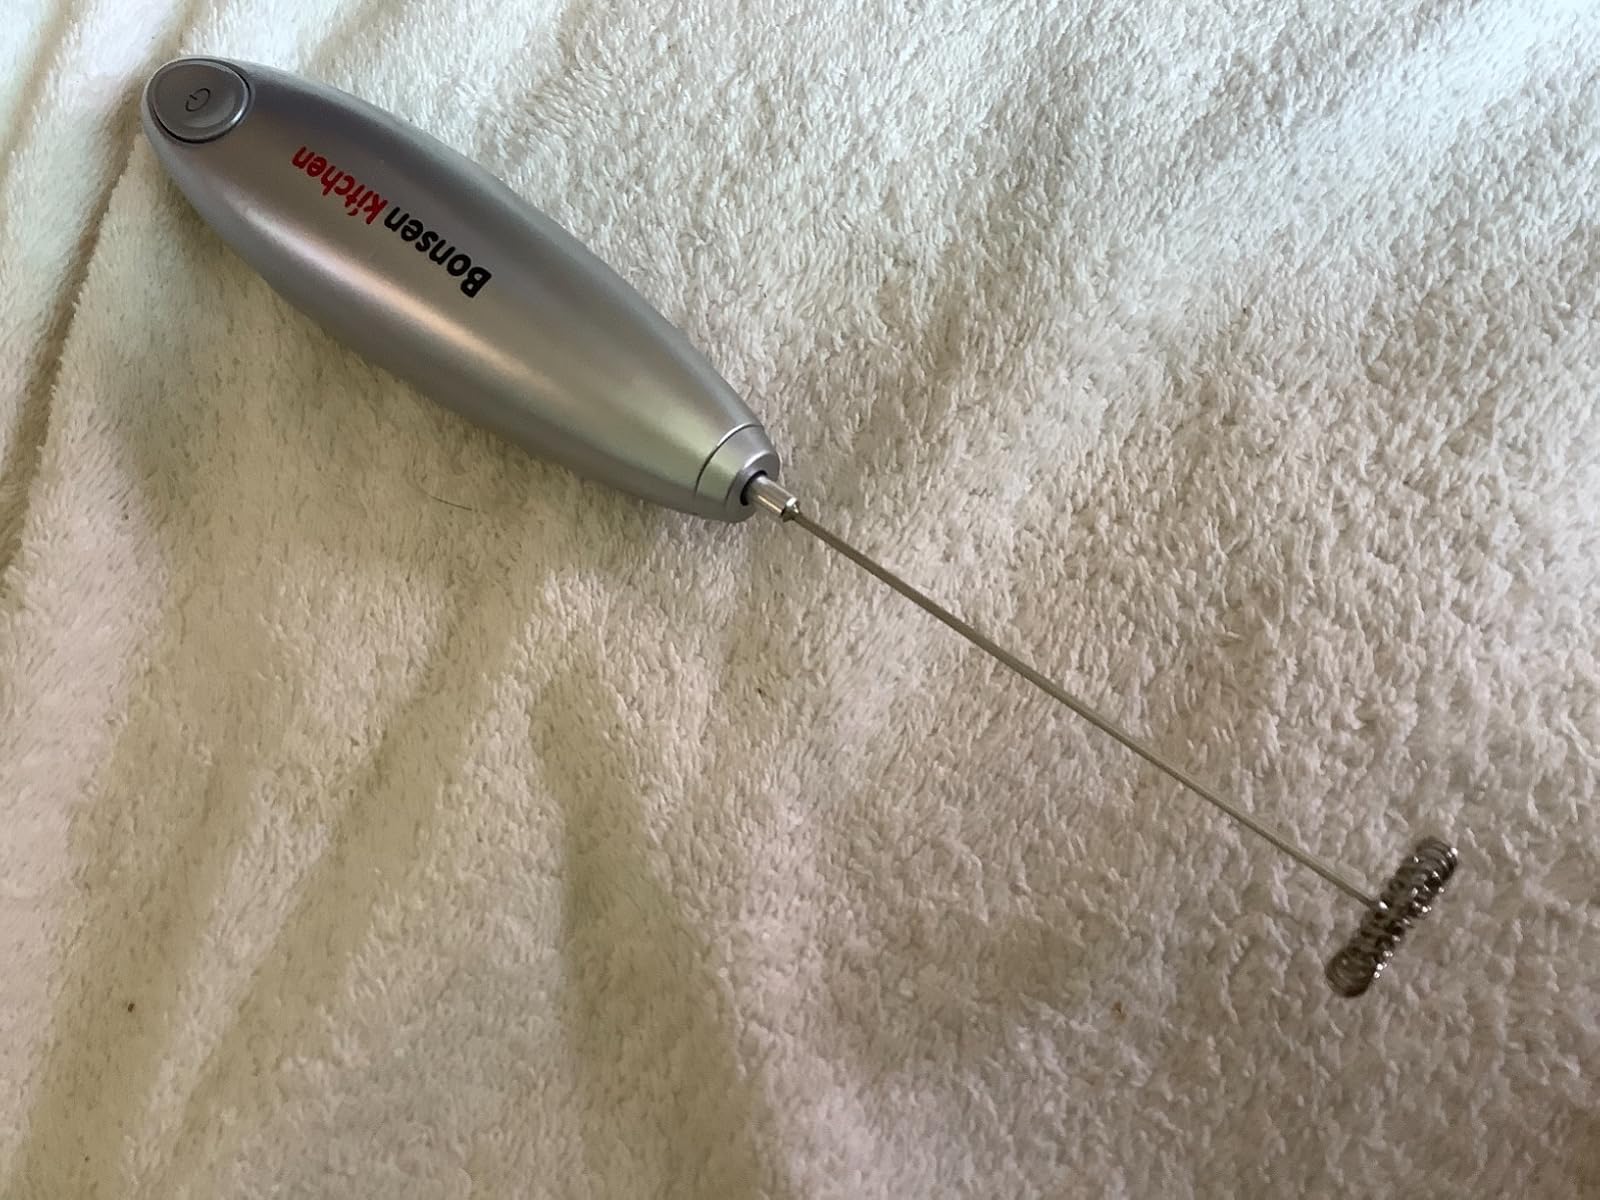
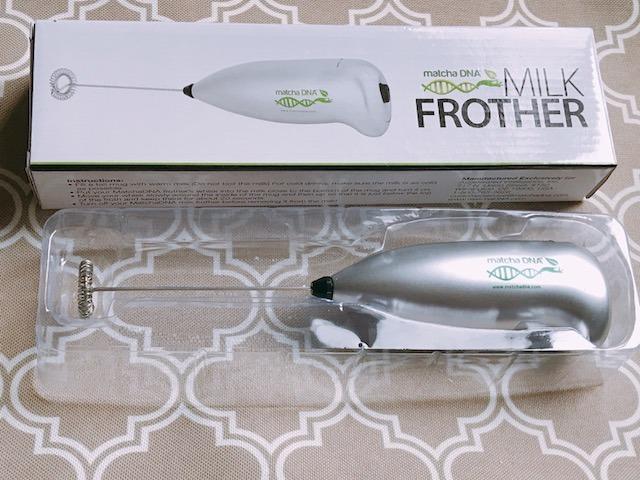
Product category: items_mixer
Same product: no